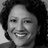
Emotion: happy